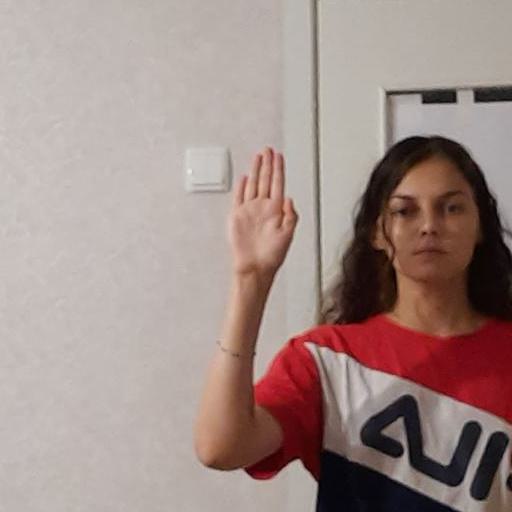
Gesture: stop